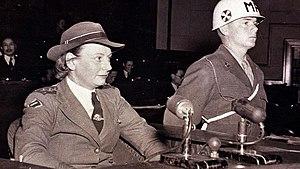
Le massacre de Bangka est perpétré le 16 février 1942 lorsque des soldats japonais impériaux mutilèrent 22 infirmières de l'armée australienne et 60 soldats australiens et britanniques. Vivian Bullwinkel et deux soldats sont les trois uniques survivants. L’historienne Lynette Silver, la journaliste Tess Lawrence et la biographe Barbara Angell ont récemment recueilli des informations indiquant que la plupart des infirmières ont été agressées sexuellement avant leur assassinat. Cependant, Bullwinkel ne fut pas autorisée à parler des viols après la guerre. Selon le gouvernement australien, les auteurs du massacre restent inconnus et « ont échappé à toute punition pour leur crime ».